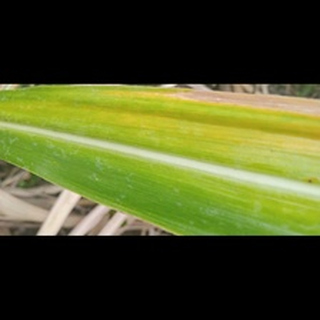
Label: sugarcane_yellow_leaf_disease